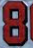
Number: 8